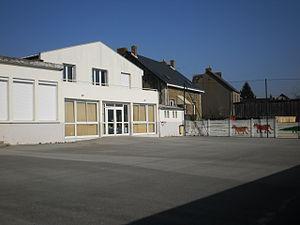
Ruffigné (Loire-Atlantique, France) - école
Ruffigné est une commune de l'Ouest de la France, située dans le département de la Loire-Atlantique, en région Pays de la Loire.